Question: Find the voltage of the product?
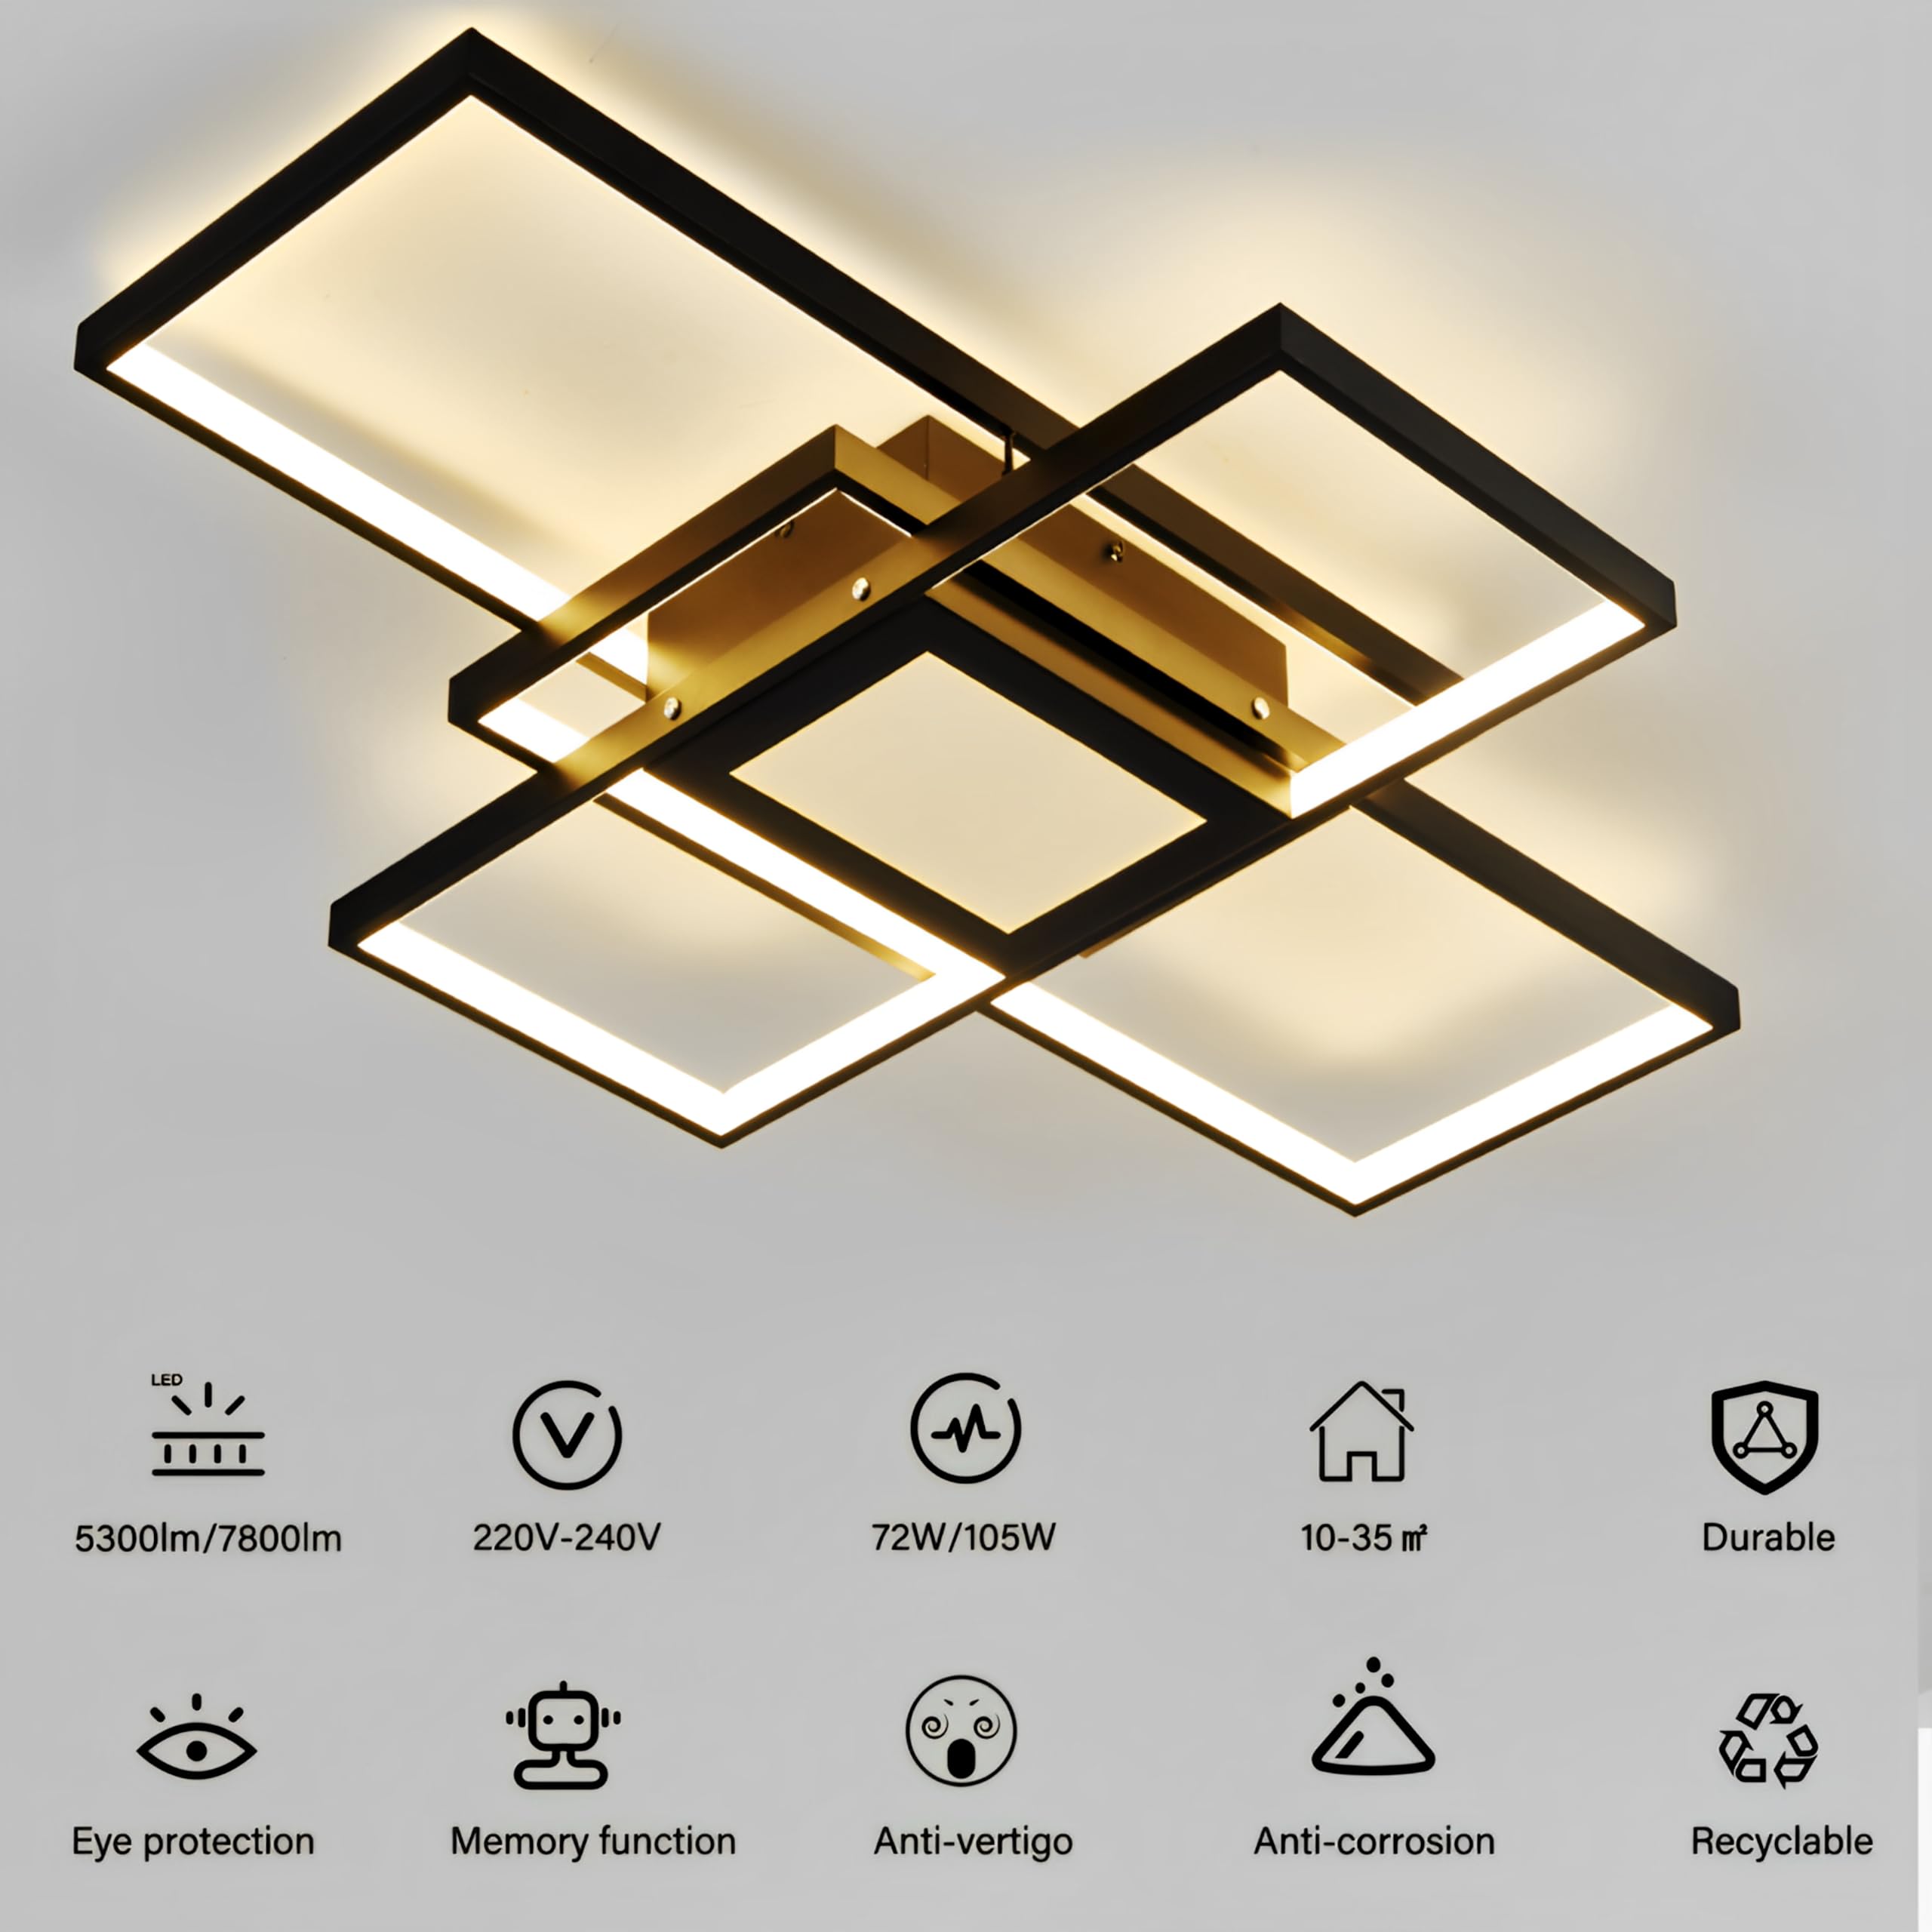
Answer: [220.0, 240.0] volt